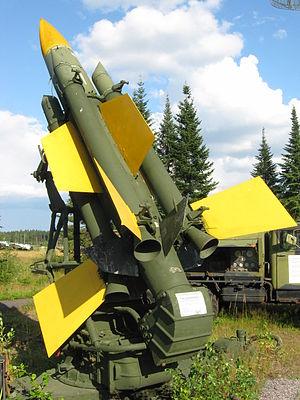
L'English Electric Thunderbird était un missile sol-air britannique produit pour l'armée du Royaume-Uni. Il était prévu initialement pour attaquer les cibles volant le plus haut et à des distances d'au-moins 30 miles.